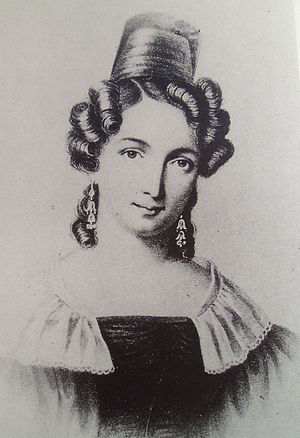
Heinrich Stieglitz
Charlotte Stieglitz.
Heinrich Wilhelm Stieglitz var en tysk digter.